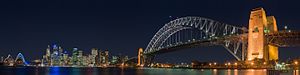
Sydney Harbour Bridge
Sydney Harbour Bridge 2005.
Sydney Harbour Bridge er en af Sydneys mest kendte turistattraktioner. Gennem broen forbindes shoppingkvarteret det i centrale Sydney med erhvervs- og boligområdet North Shore ved Sydney Harbour. Sammen med Sydney Opera House mod sydøst er broen en af Australiens mest kendte bygningsværker. Lokalt kaldes den for "bøjlen" på grund af broens bueform. Broen var byens højeste bygningsværk frem til 1967.